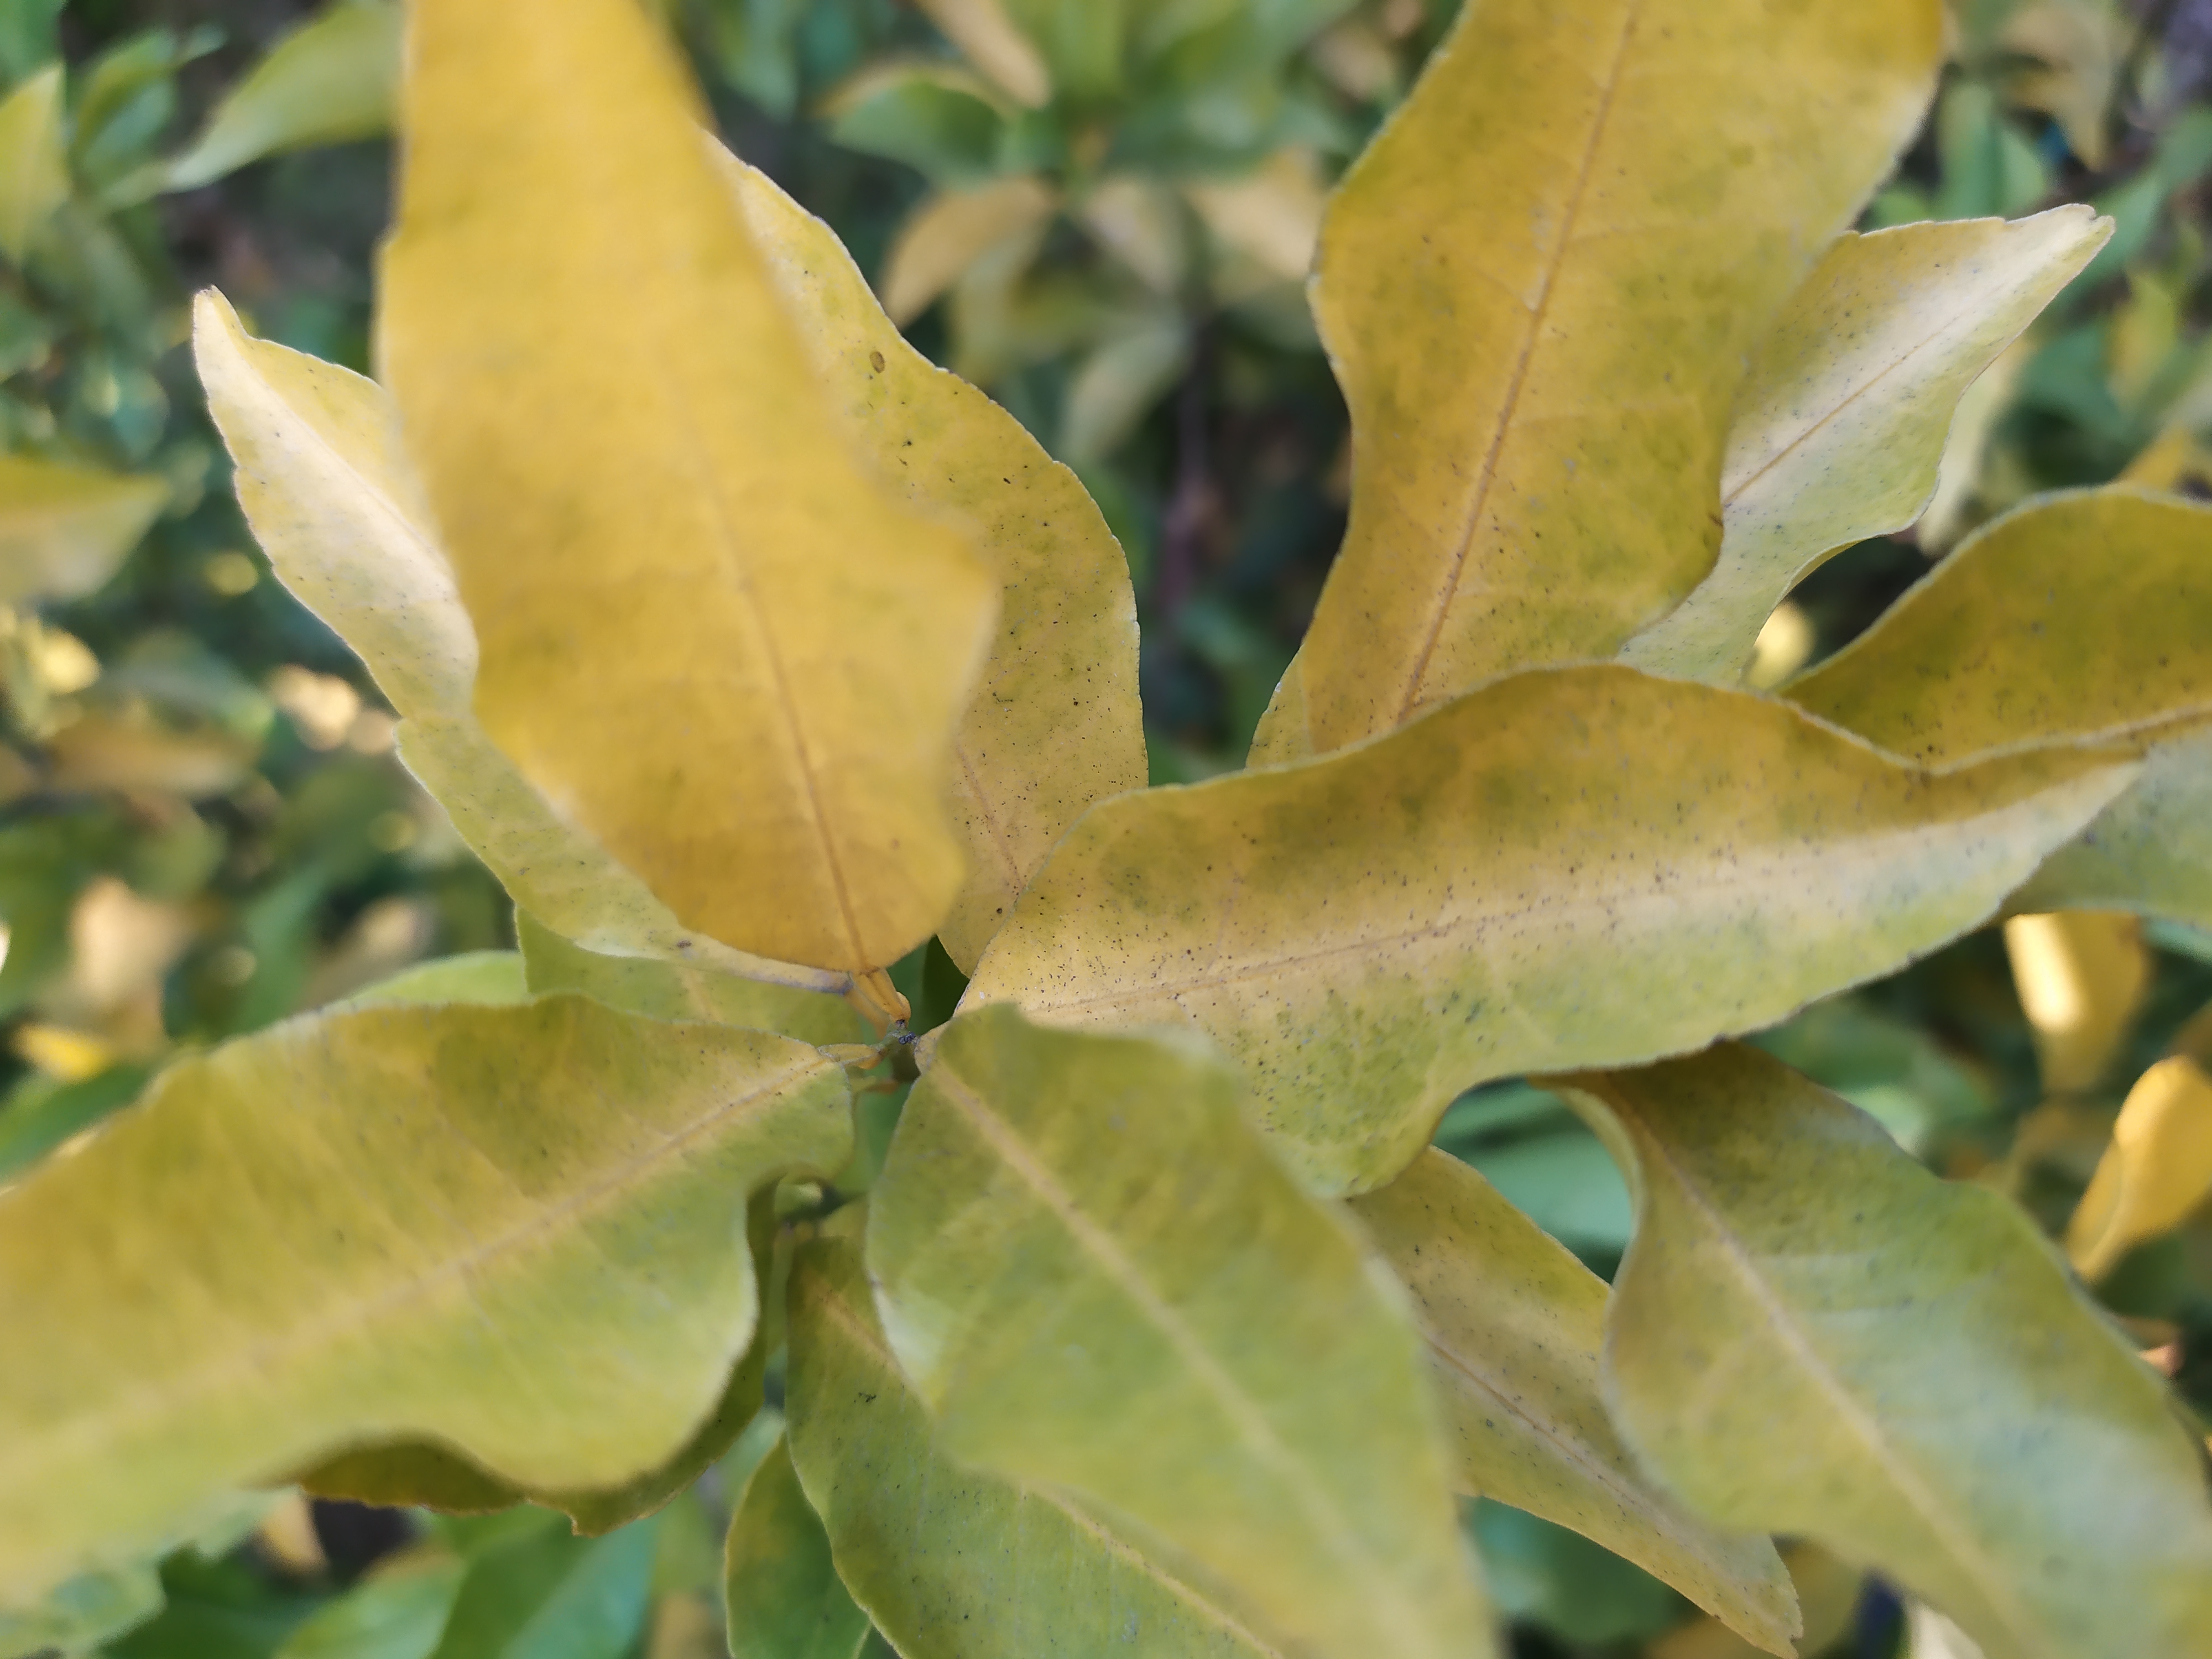
Mandarin leaf variety: Darjeling